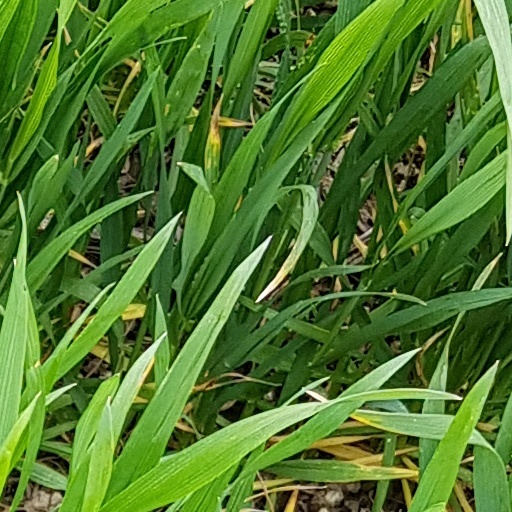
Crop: wheat